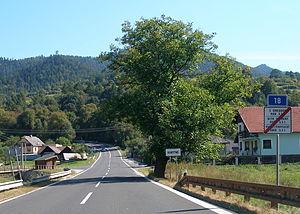
Korytné est un village de Slovaquie situé dans la région de Prešov. Ce village se situe au nord-est du pays.